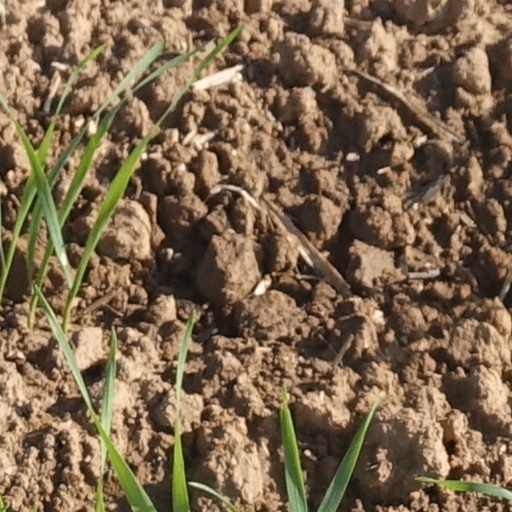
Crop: wheat